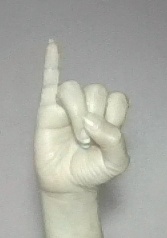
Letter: meem